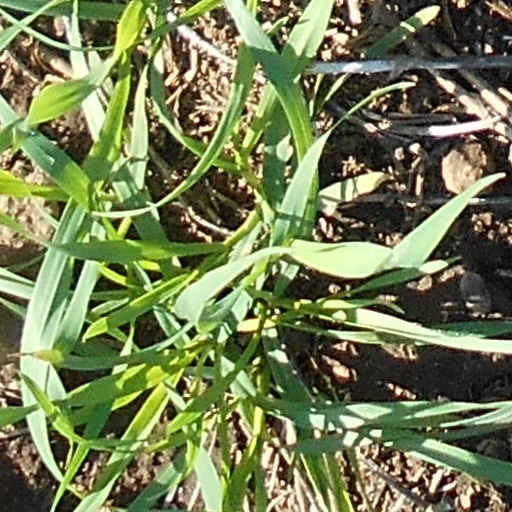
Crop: wheat